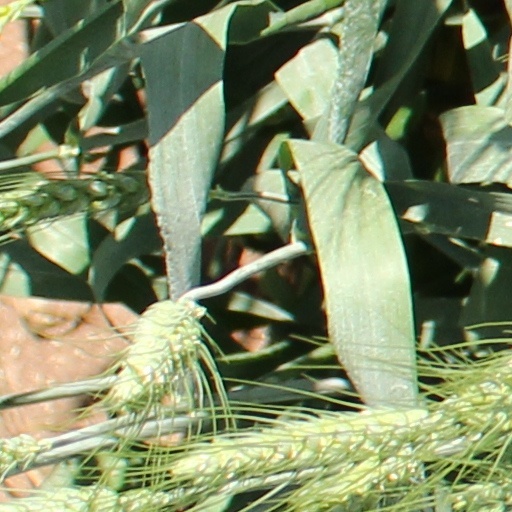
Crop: wheat